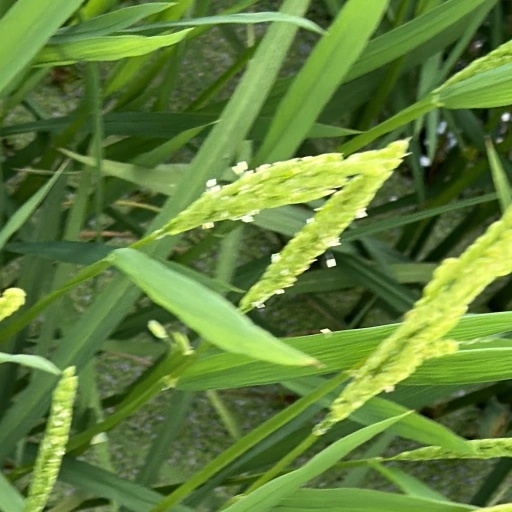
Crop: rice